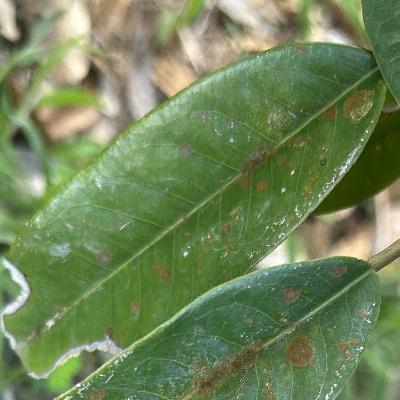
Label: Leaf_Algal